San Francisco Fire Department Auxiliary Water Supply System

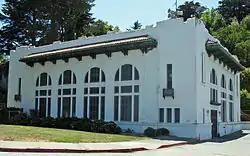
Pumping Station No. 2

The large, white oversized hydrants that are supplied by the AWSS/HPFS, of which there are 1,889, are visible throughout the city. The hydrants have painted tops that are color-coded as to their zone: